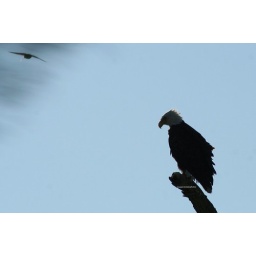
eagle in tree with small bird in flight 5-30-09